Mauricio Amster

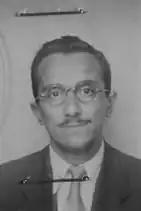

Mauricio Amster Cats (1907–1980) was born in Lemberg and died in Santiago, Chile. He was a typographer, calligrapher, illustrator, graphic artist and designer, educator, writer, translator, and book collector who designed more than 500 books in Chile.